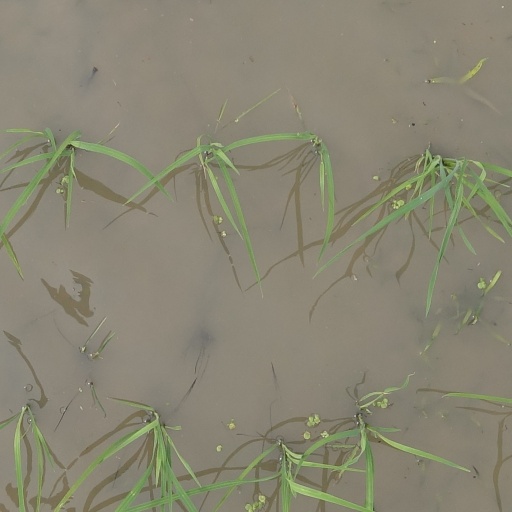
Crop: rice